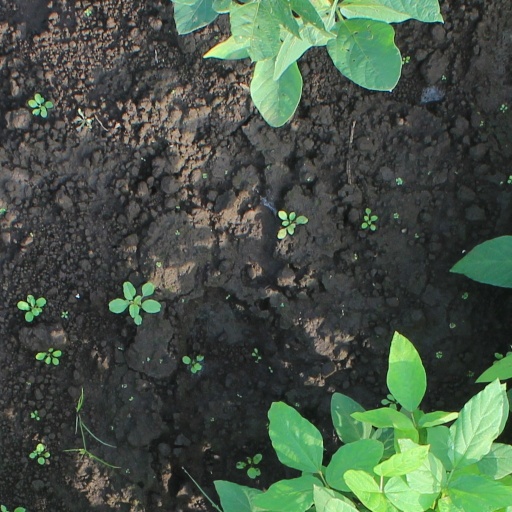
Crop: soybean